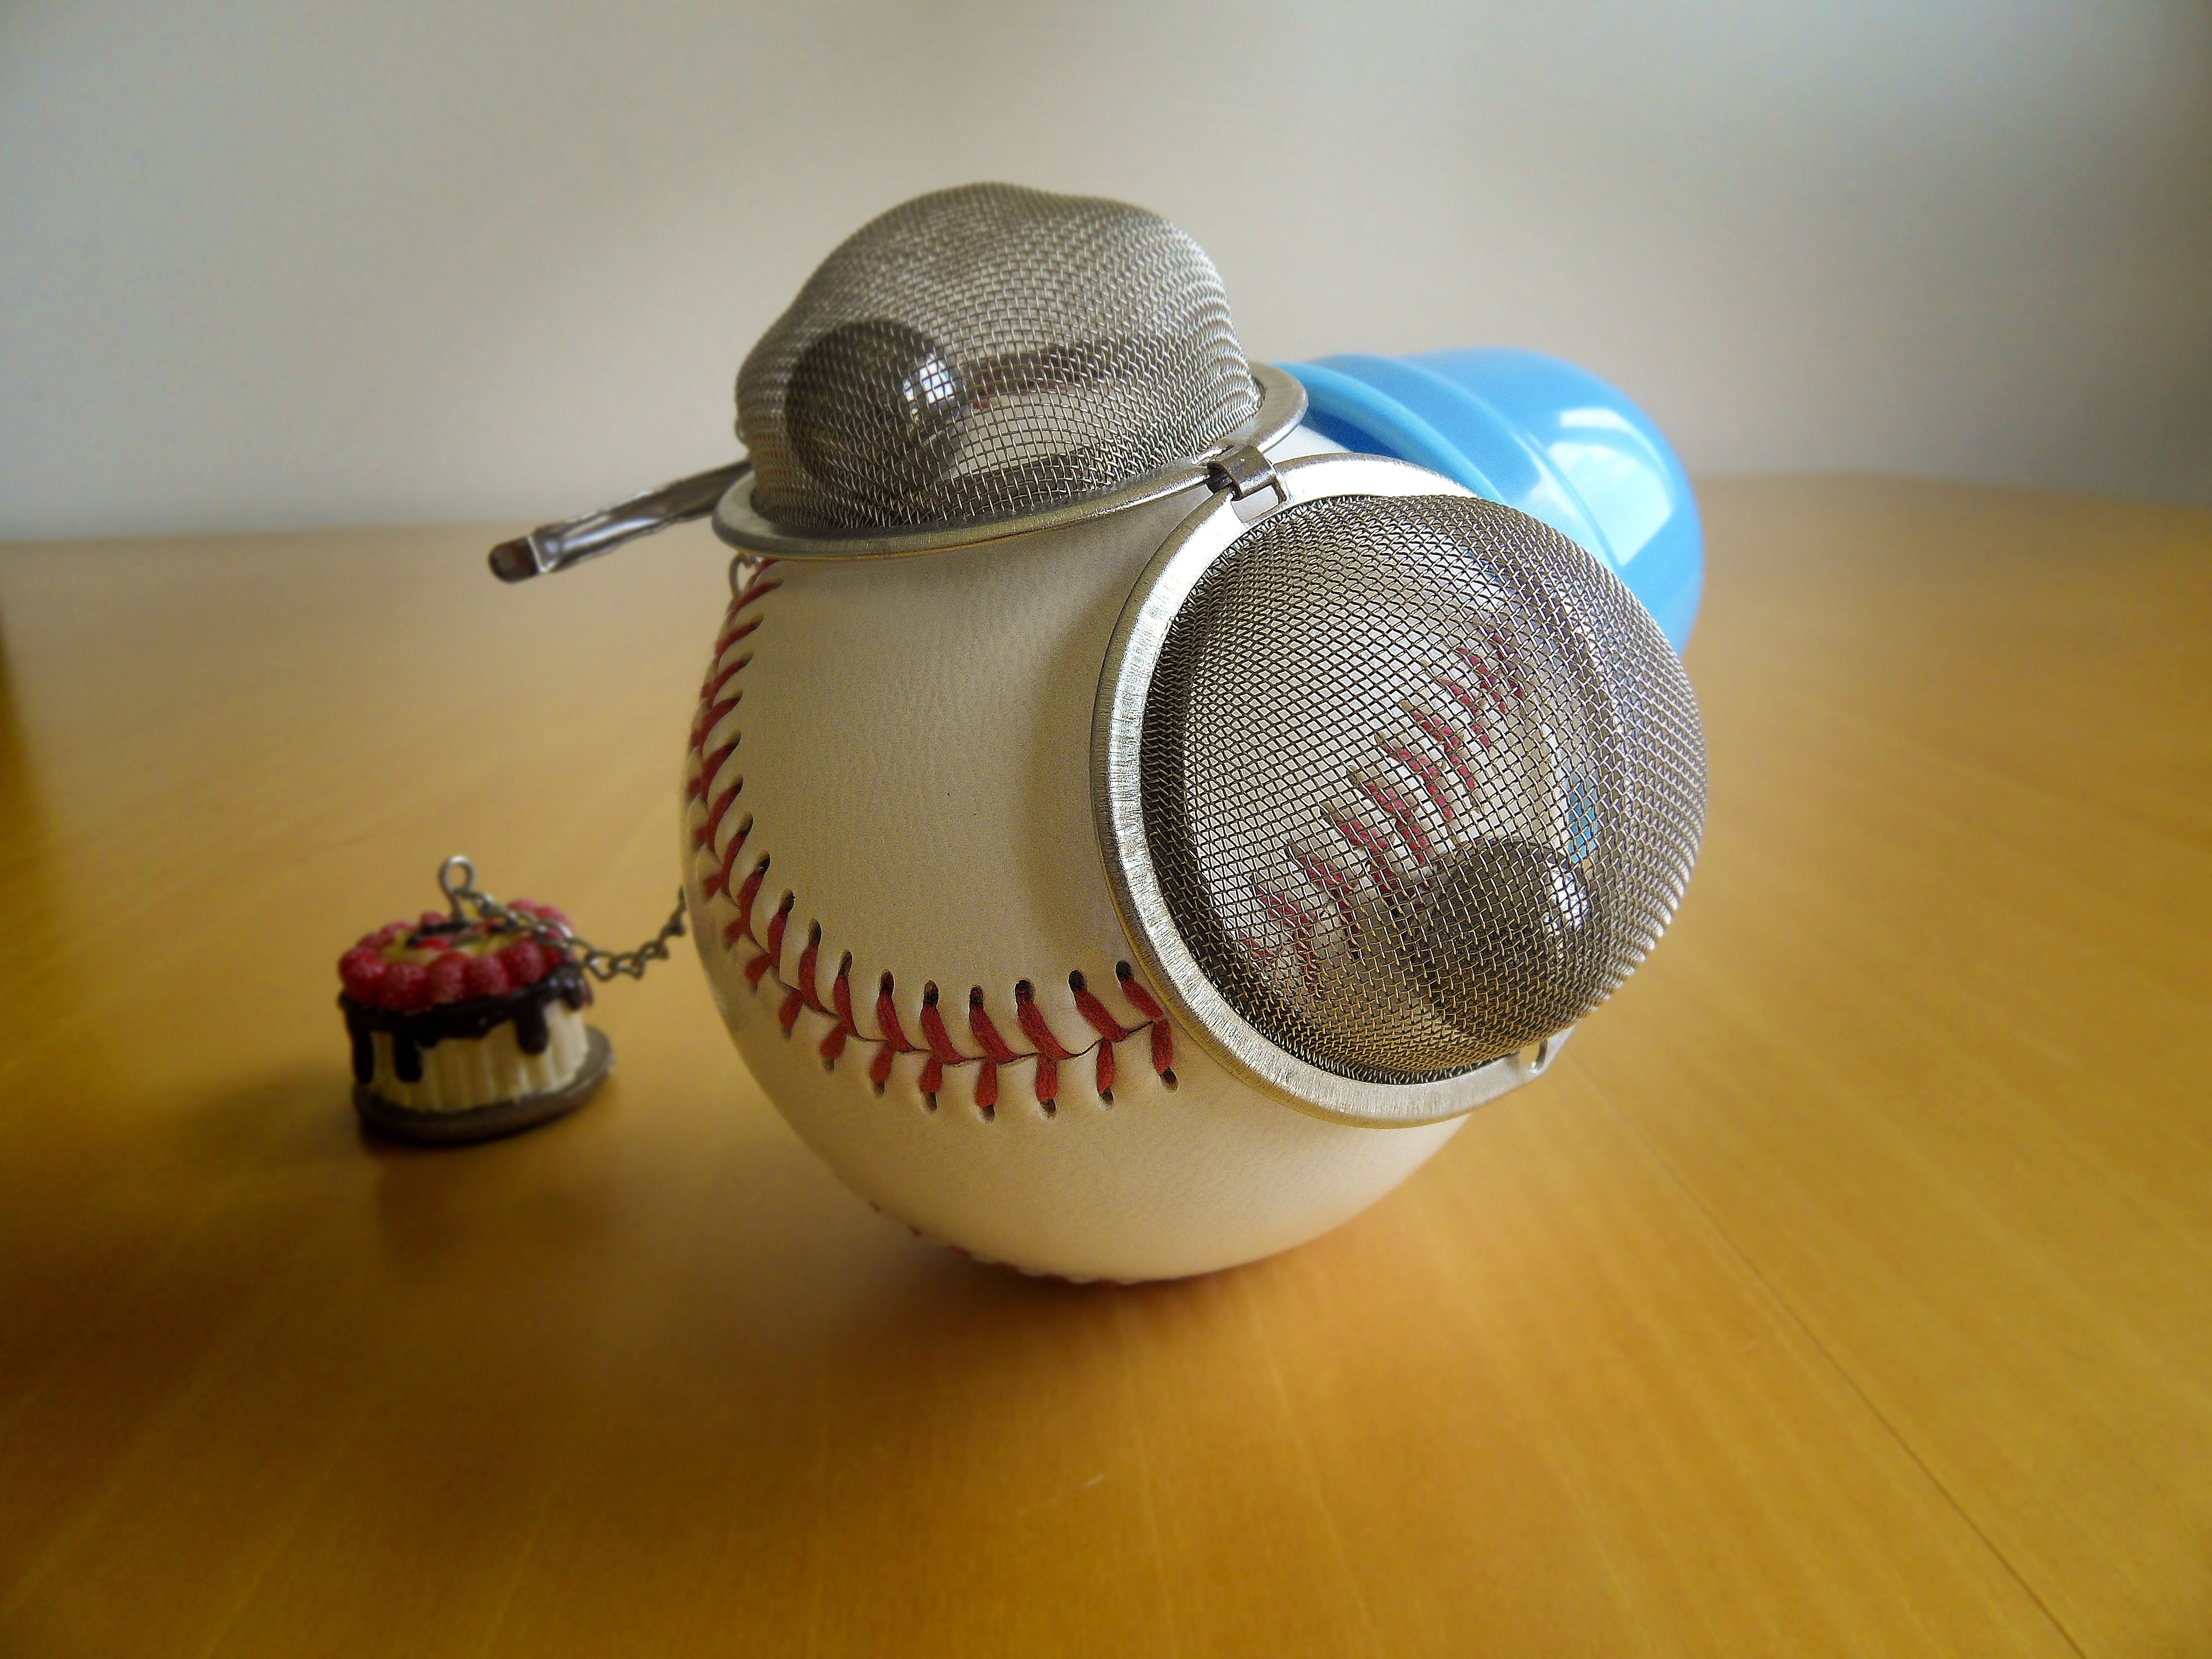
baseball, cute, steel, ceramic, drink, bottle, lighting, smile, art, ball, fantasia, cardboard, cartoon, cartoons